Marienglashöhle

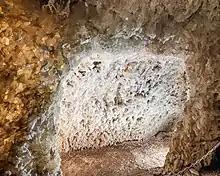
Crystal grotto, detail

In 1903, gypsum mining operations ceased. From the discovery of the deposit in 1778 until 1903, about 20,000 tons of gypsum were extracted from the cave. From then on, the cave was available only for tourists. Regular visitor traffic took place, which can be considered the official beginning of the show cave operation. The tour of the show cave encompassed the entrance gallery and the upper floor, which was supported by nine pillars, known as the Great Hall. Below it is the lower floor, housing the crystal grotto. In 1904, the two tenants invested in gas lighting, replacing the former candle illumination. To enhance its appeal, especially on Sundays, the cave was additionally lit with 400 candles, as mentioned in the New Guidebook of Friedrichroda and Surroundings in 1906. During this period, a guided tour of both the upper and lower levels costs 50 pfennigs for 20 minutes, with reduced rates for children. In 1907, a sales kiosk was established, offering minerals and souvenirs to visitors. The same year saw the installation of a new pumping station. In 1910, the gallery walls were reinforced with quarry stone masonry to a depth of four meters. However, the outbreak of World War I led to a scarcity of resources, including gas, gasoline, and even candles, which were used for cave illumination. Starting in 1914, the cave operators also had to contend with water influxes. By June 1917, the cave had to be closed. In 1920, the State Property Administration in Gotha handed over the significantly deteriorated cave to the Friedrichroda spa administration for free, under the condition that urgent repairs be undertaken. For an expenditure of approximately 12,000 Reichsmarks, master plumber Windau installed a 230-meter-long siphon pipe to address the seeping water issue. Extensive renovation and safety measures were then carried out, allowing the cave to be reopened. In 1929, an electric line was laid to illuminate the show objects within. Additionally, in 1929, the Thuringian Forest Railway established a stop below the cave, providing easier access for visitors.